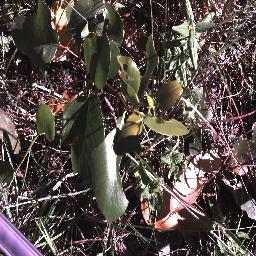
Label: negative